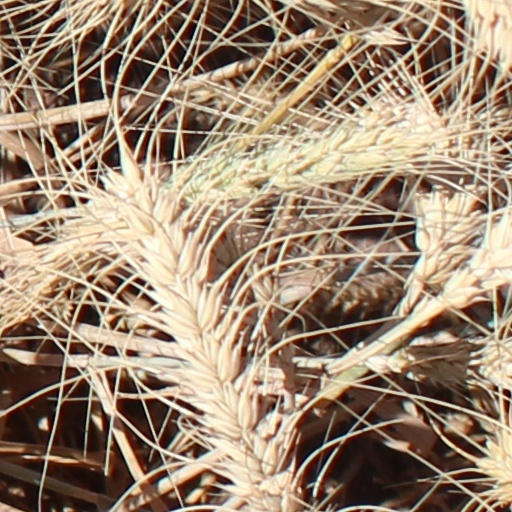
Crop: wheat